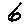
Label: 6